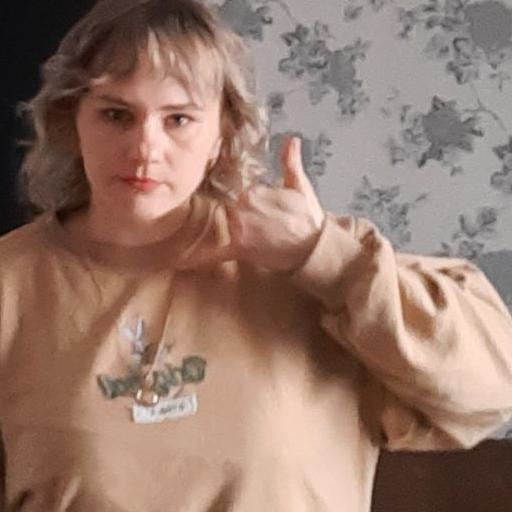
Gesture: call